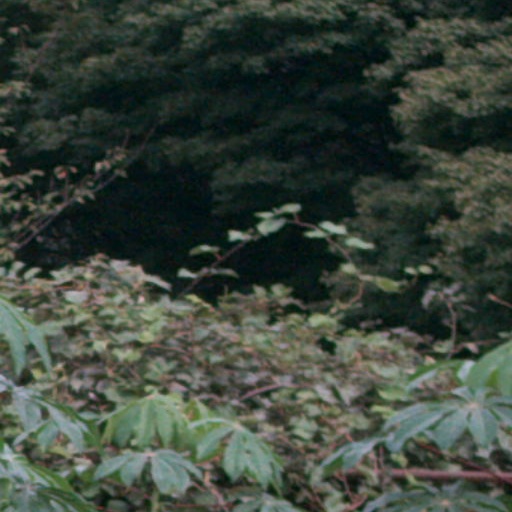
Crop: cassava